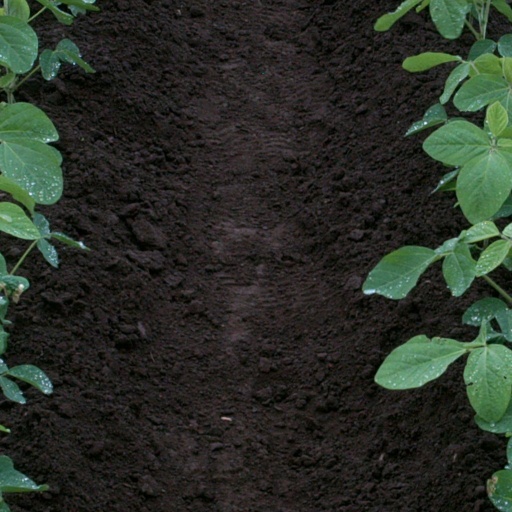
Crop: soybean